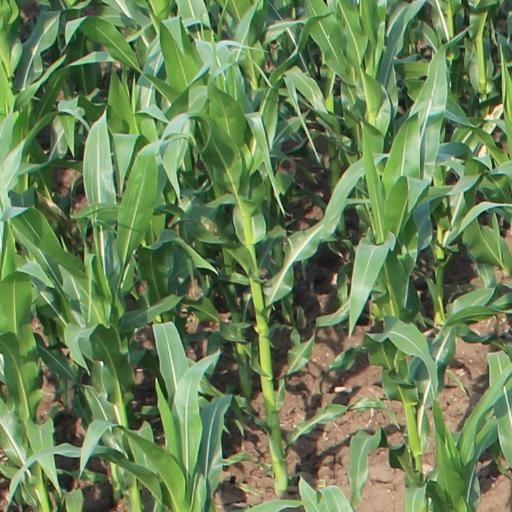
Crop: maize; corn